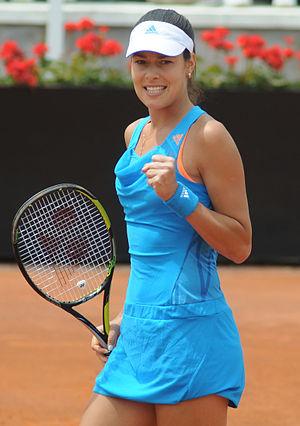
Ana Ivanović est une joueuse de tennis serbe, née le 6 novembre 1987 à Belgrade.